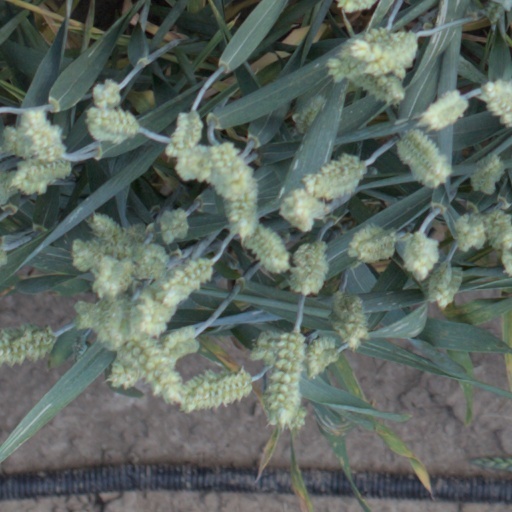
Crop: wheat